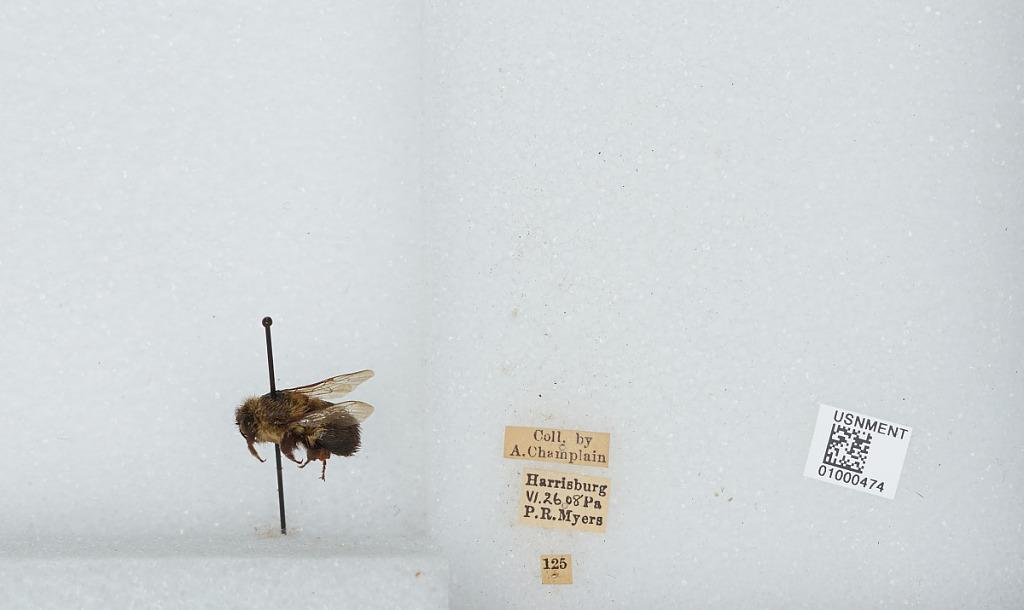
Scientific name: Bombus (Pyrobombus) impatiens Cresson
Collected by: Champlain & P. Myers
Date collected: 1908-6-26
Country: United States
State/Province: Pennsylvania
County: Dauphin
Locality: Harrisburg
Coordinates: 40.2737, -76.8844